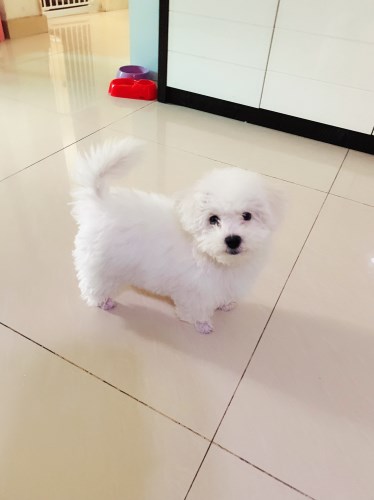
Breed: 3083-n000117-Bichon_Frise